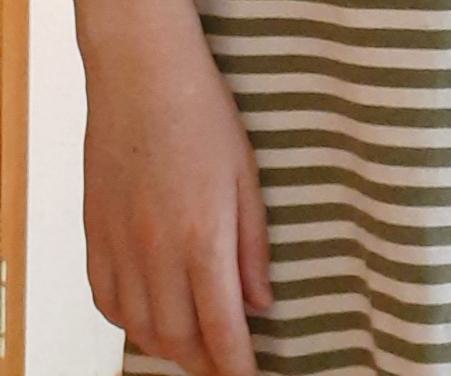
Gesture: no_gesture